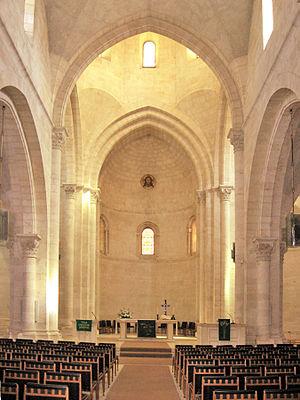
L'église du Rédempteur est la seule église luthérienne de la vieille ville de Jérusalem. Cette église hiérosolymitaine, dédiée au Rédempteur, dont le clocher domine la ville a été construite par la communauté allemande, selon la volonté de l'empereur Guillaume II et consacrée le 31 octobre 1898, jour anniversaire de la Réformation. L'église se trouve rue Muristan, d'une largeur inhabituelle pour la vieille ville. Du haut du clocher, on a un beau panorama de la vieille ville : quartier musulman, quartier juif, quartier arménien, quartier chrétien. Le palais du Prévôt se trouve au sud de l'église, rejoignant l'ancien cloître. Le mur nord de l'église donne sur la Via Dolorosa et le mur sud, sur le souk el-Lahhanin.